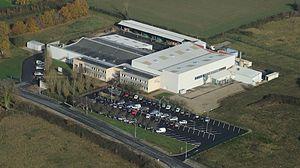
Vu du ciel
Bologne est une commune française située dans le département de la Haute-Marne, en région Grand Est.